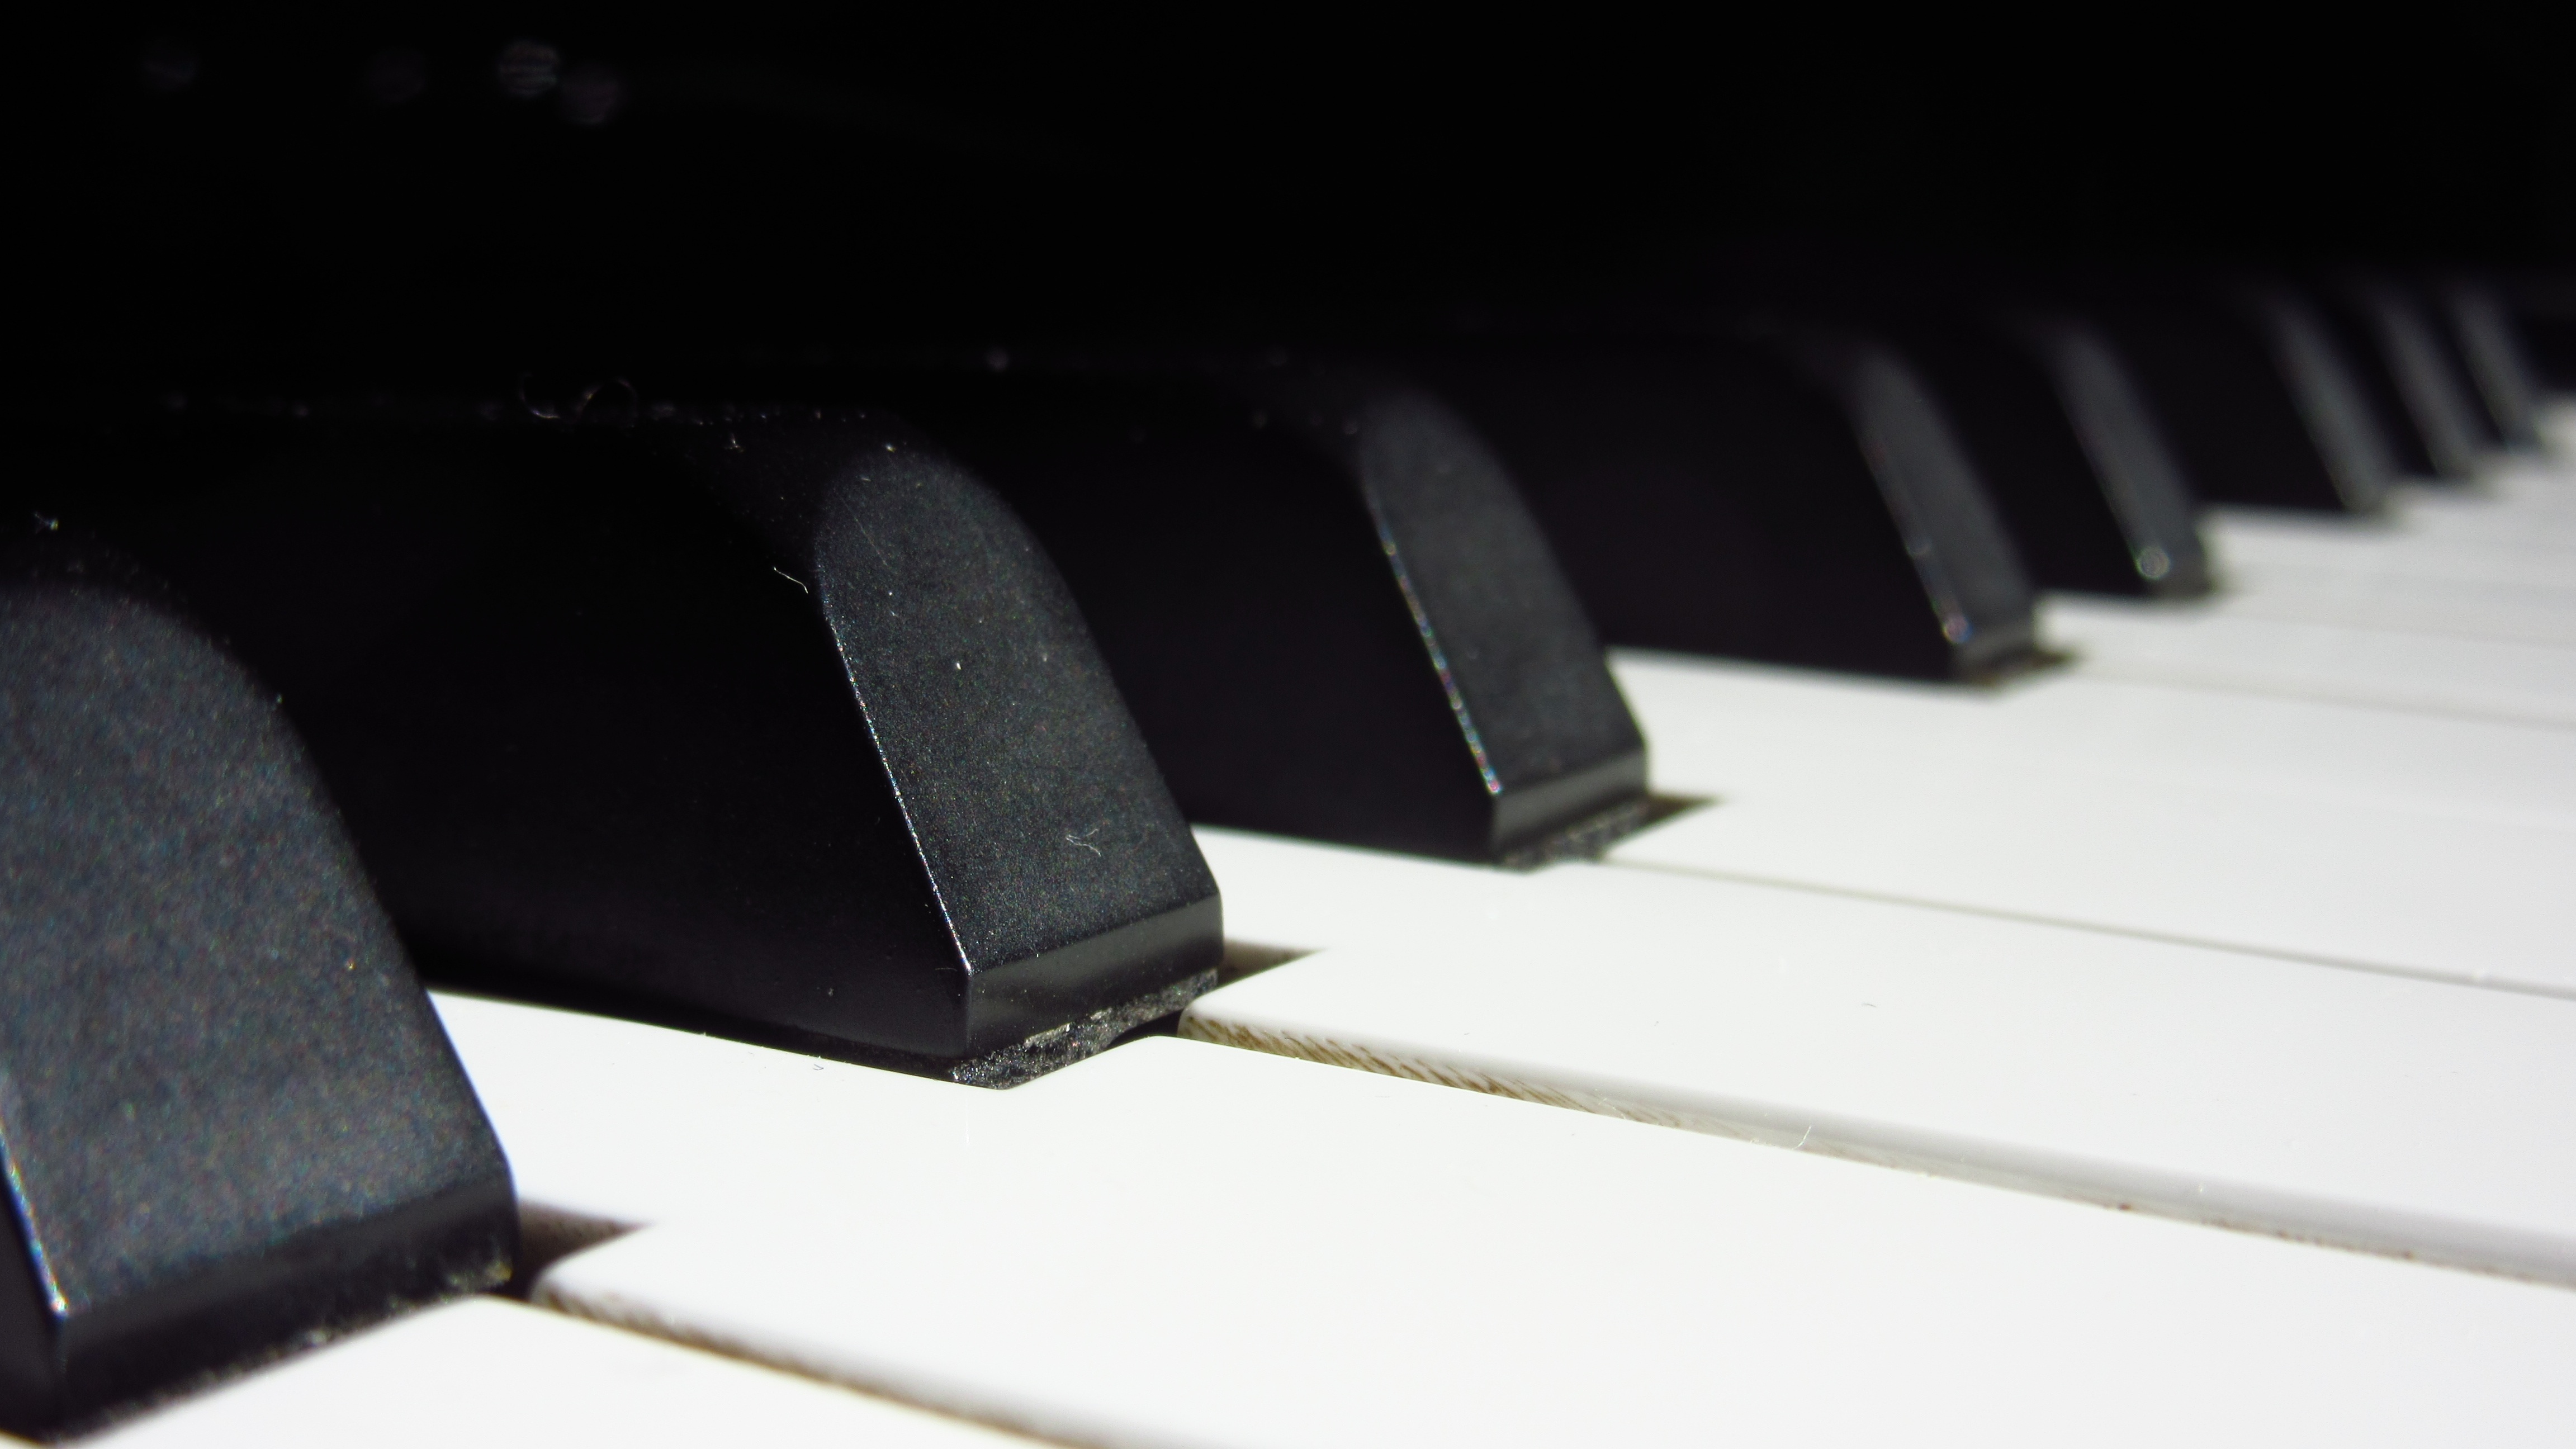
music, black and white, keyboard, technology, smooth, piano, contrast, black, monochrome, close, musical instrument, background, keys, shiny, pianist, piano keyboard, piano keys, string instrument, digital piano, electronic device, musical keyboard, computer component, electronic instrument, electric piano, player piano, fortepiano